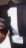
Number: 1